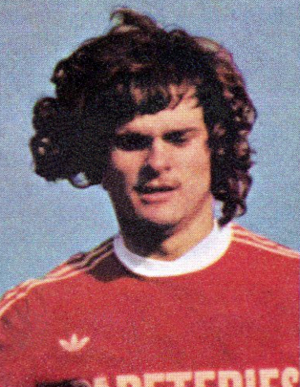
Didier Six, est un footballeur international français devenu entraîneur.